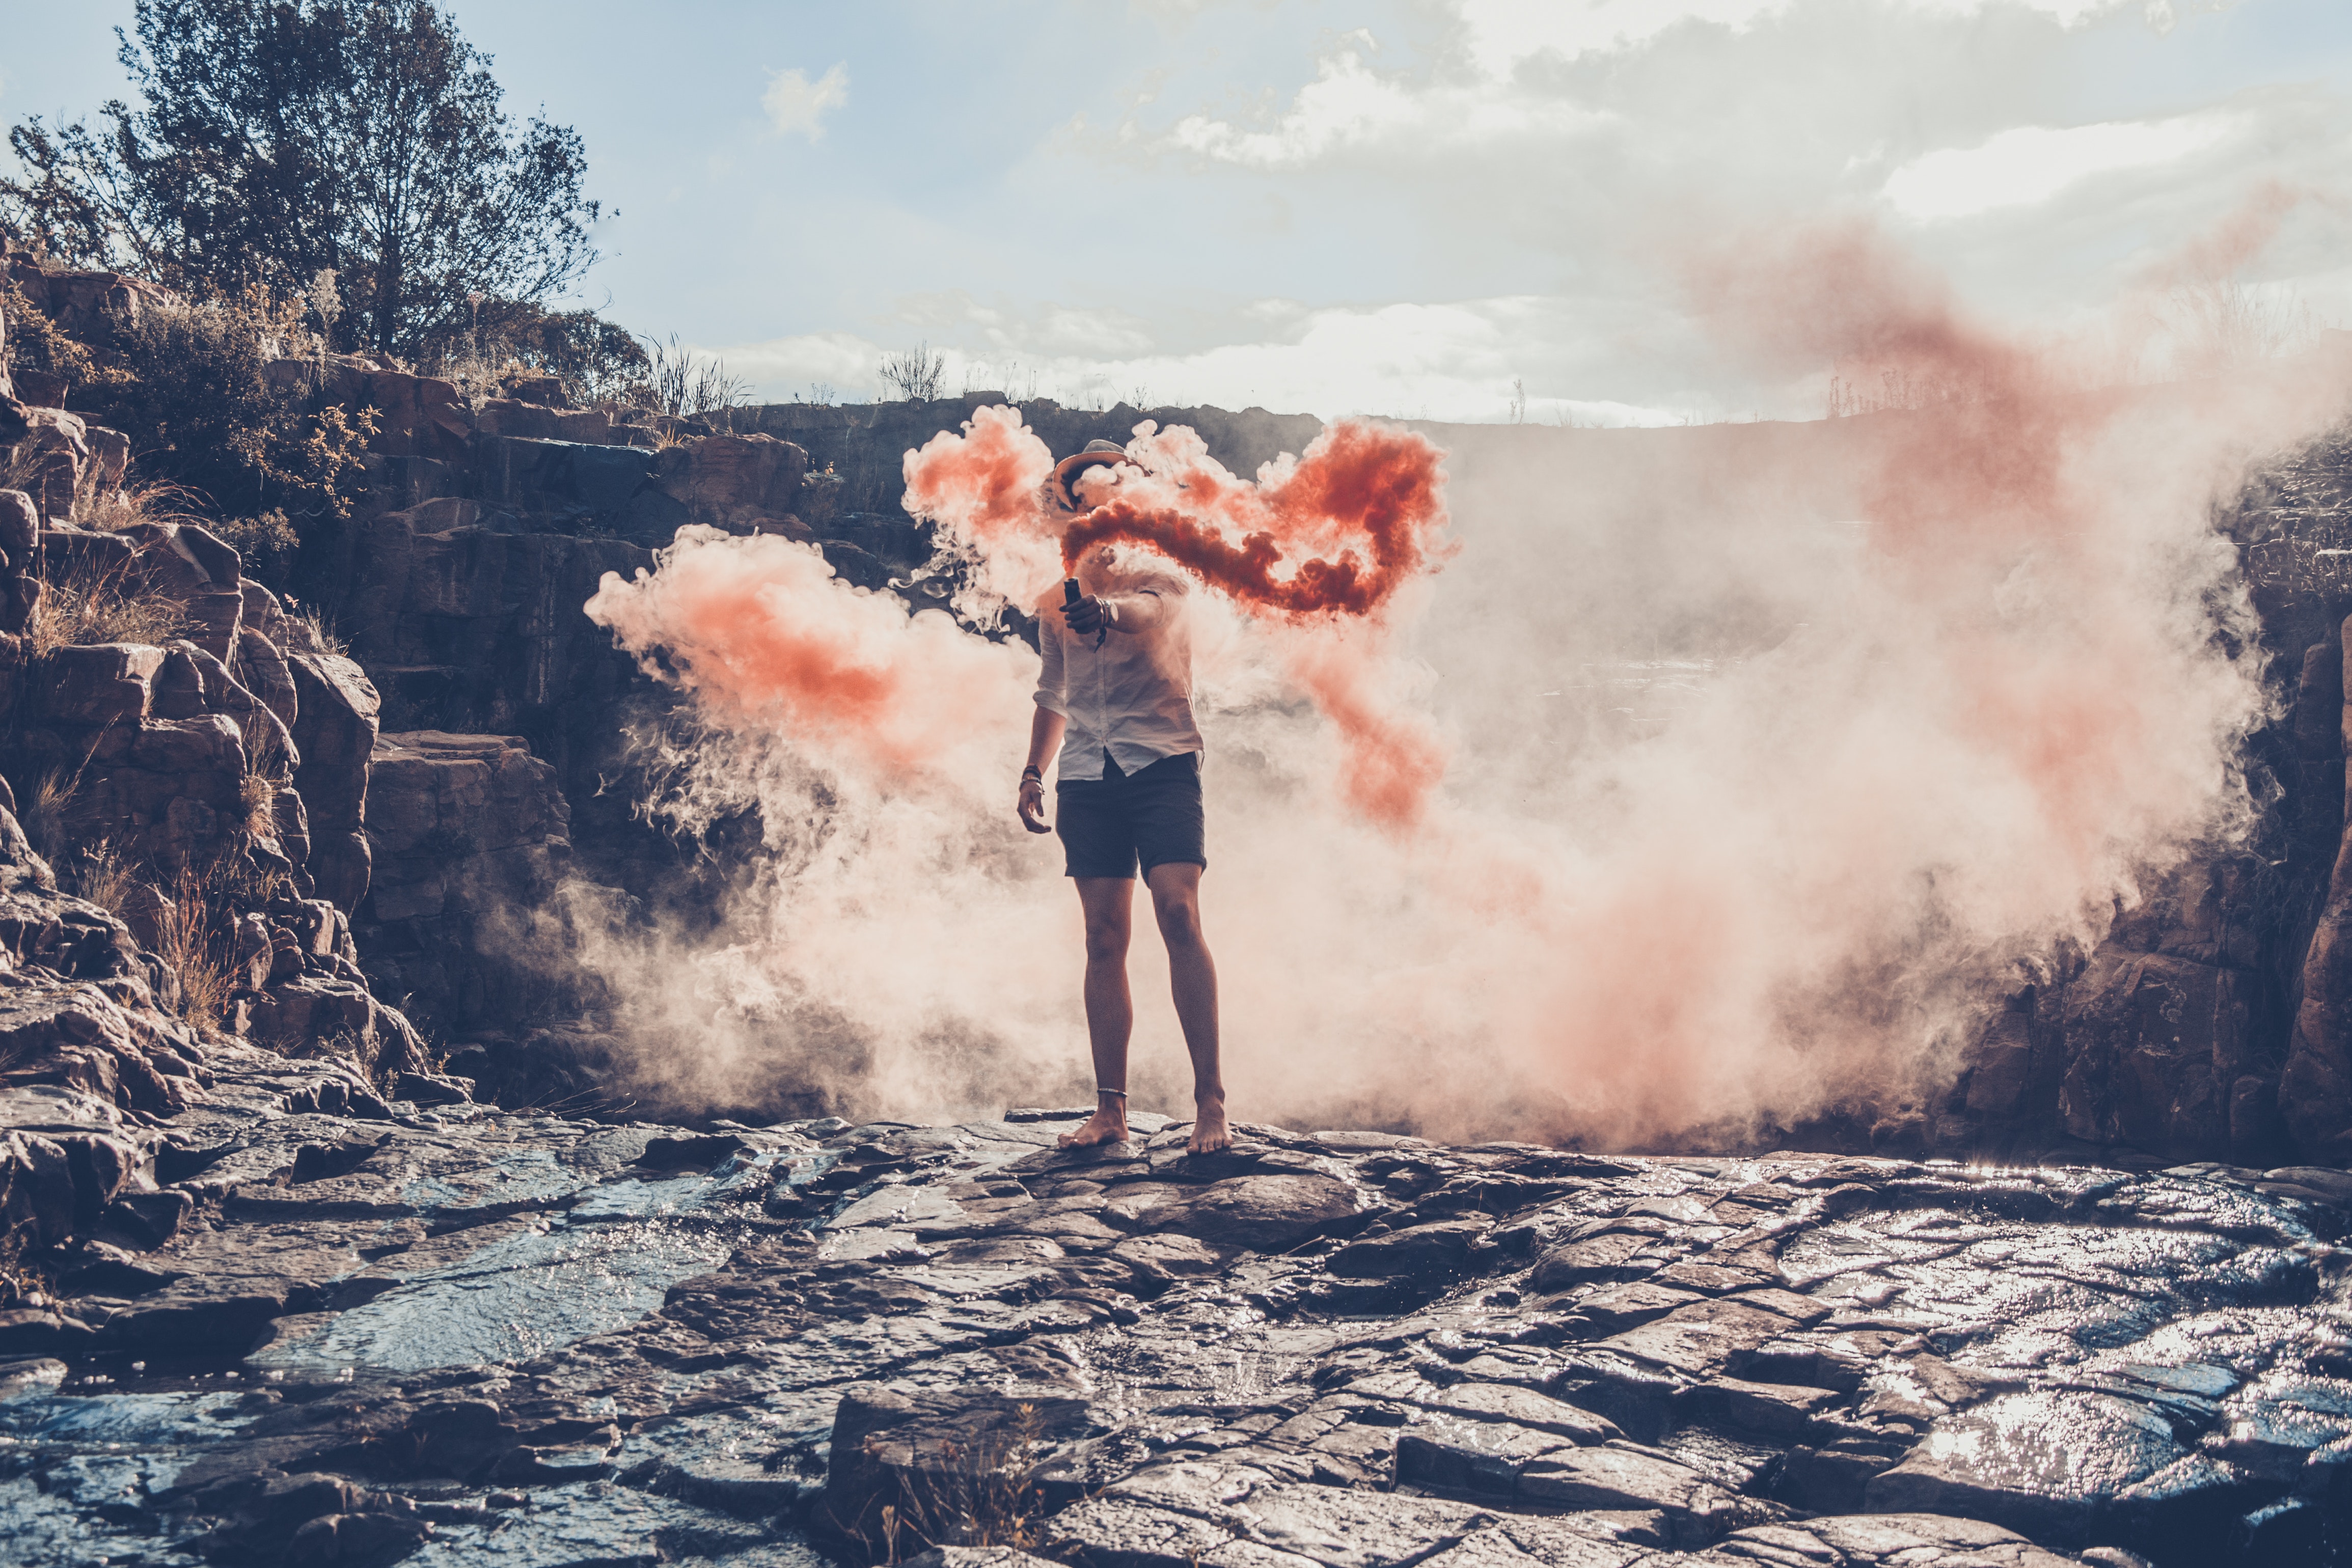
sky, smoke, cloud, photography, geological phenomenon, visual arts, illustration, painting, art